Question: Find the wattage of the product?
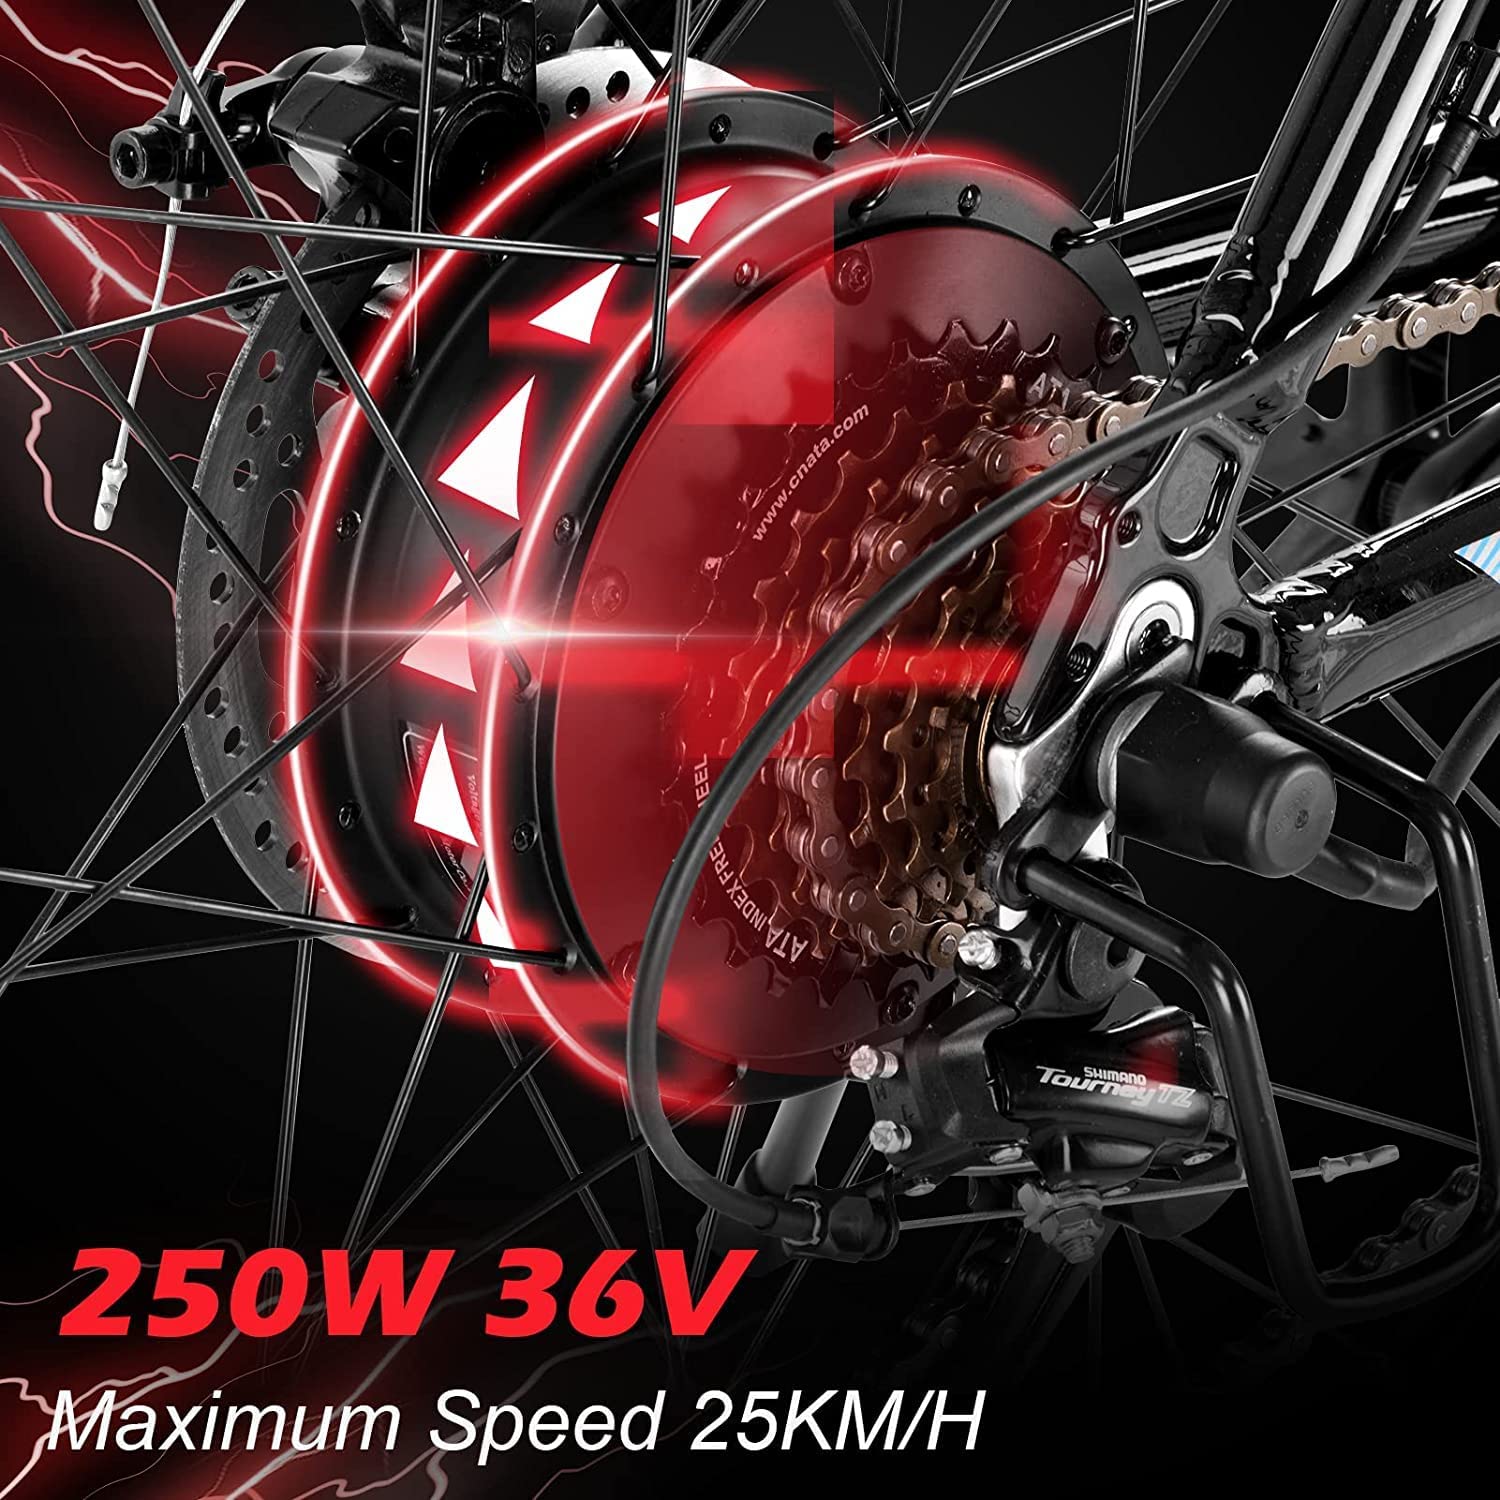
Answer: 250.0 watt